List of birds of Chile

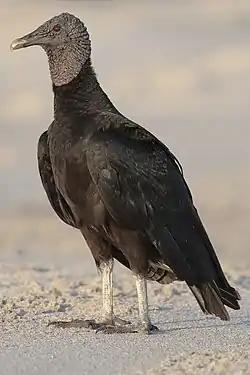
Black vulture, often scavenges in cities.

Order: PelecaniformesFamily: Threskiornithidae